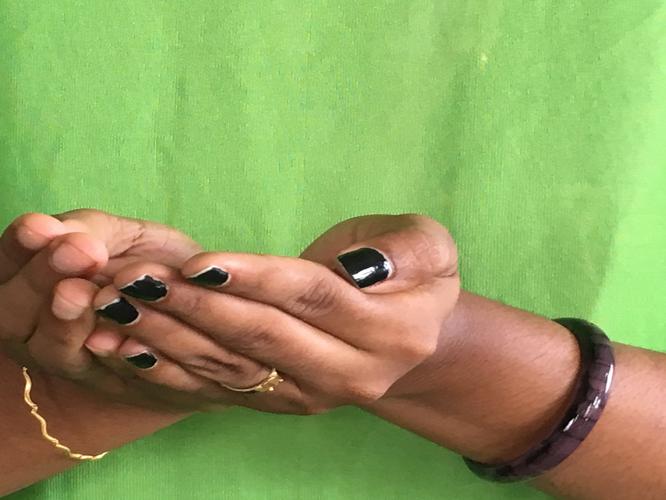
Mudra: Pushpaputa
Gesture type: double_hand